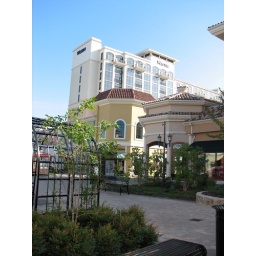
bridge street mall in madison al me and travsi